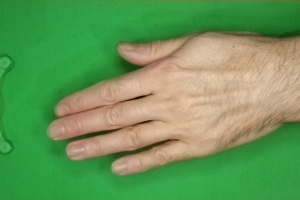
Label: paper